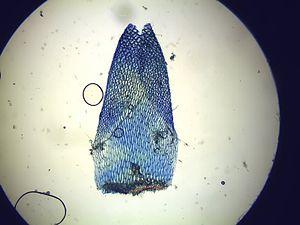
La sphaigne de Magellan est une mousse des tourbières du genre sphaigne, caractérisée par sa couleur rougeâtre et ses grandes feuilles.